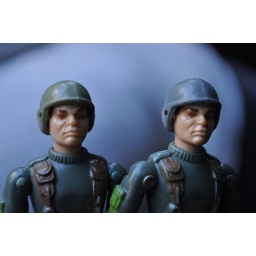
One is Grunt, the other is Grand Slam in his green shirt fatigues!